No. 310 (Czechoslovak) Squadron RAF

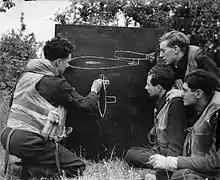
An RAF Flight Sergeant instructs fellow-pilots on features of the V-1 flying bomb

In 1944 the squadron was re-equipped with the Spitfire IX and became a fighter-bomber unit with 134 Wing, flying ground attack duties during the Normandy landings. From 22 June until 4 July the squadron was based at RAF Tangmere in West Sussex, and from 4 to 11 July it was based at RAF Lympne in Kent.